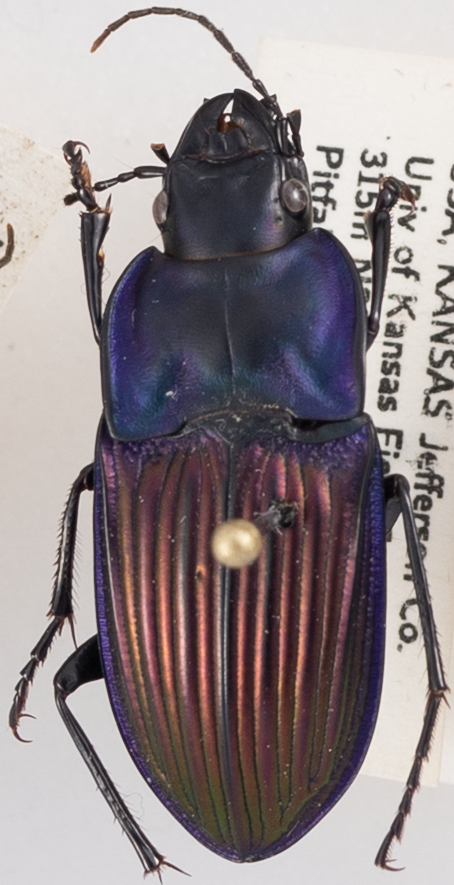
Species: Dicaelus purpuratus splendidus
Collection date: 2018-06-12
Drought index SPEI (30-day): -1.69
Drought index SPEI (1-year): -0.212
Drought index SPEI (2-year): -0.46